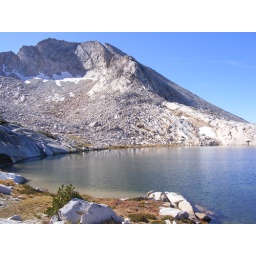
Snow-melt lake in a rock cirque, above lower McCabe Lake climbing towards Sheep Peak